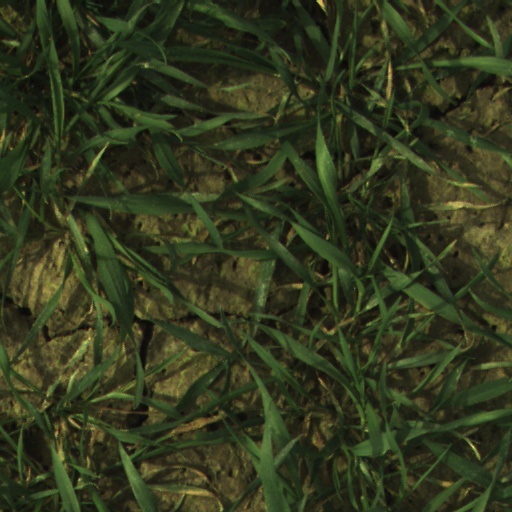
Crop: wheat